Kinnaird Head

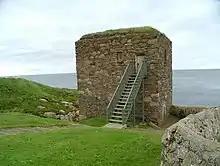
The Wine Tower

The wine tower is a small, three-storey tower located approximately from Kinnaird Head Lighthouse. The tower has been dated back to the 16th century and may have gained its name through use as a store associated with the castle. The tower is accessed via the second floor and contains elaborate carved stone pendants, reputedly the result of its use as a covert chapel for the Catholic wife of Protestant Alexander Fraser. It is reputed that in the cave below, one of the Fraser family imprisoned his daughter's boyfriend, leaving him to drown there. The daughter then jumped from the roof of the tower. There is red paint on the rocks below to illustrate her blood. According to local tradition, the tower is said to be haunted.